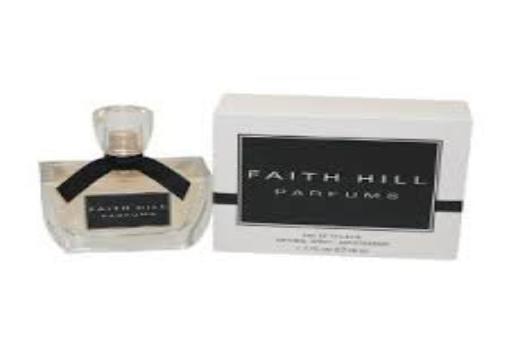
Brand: Faith Hill Parfums
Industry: Necessities